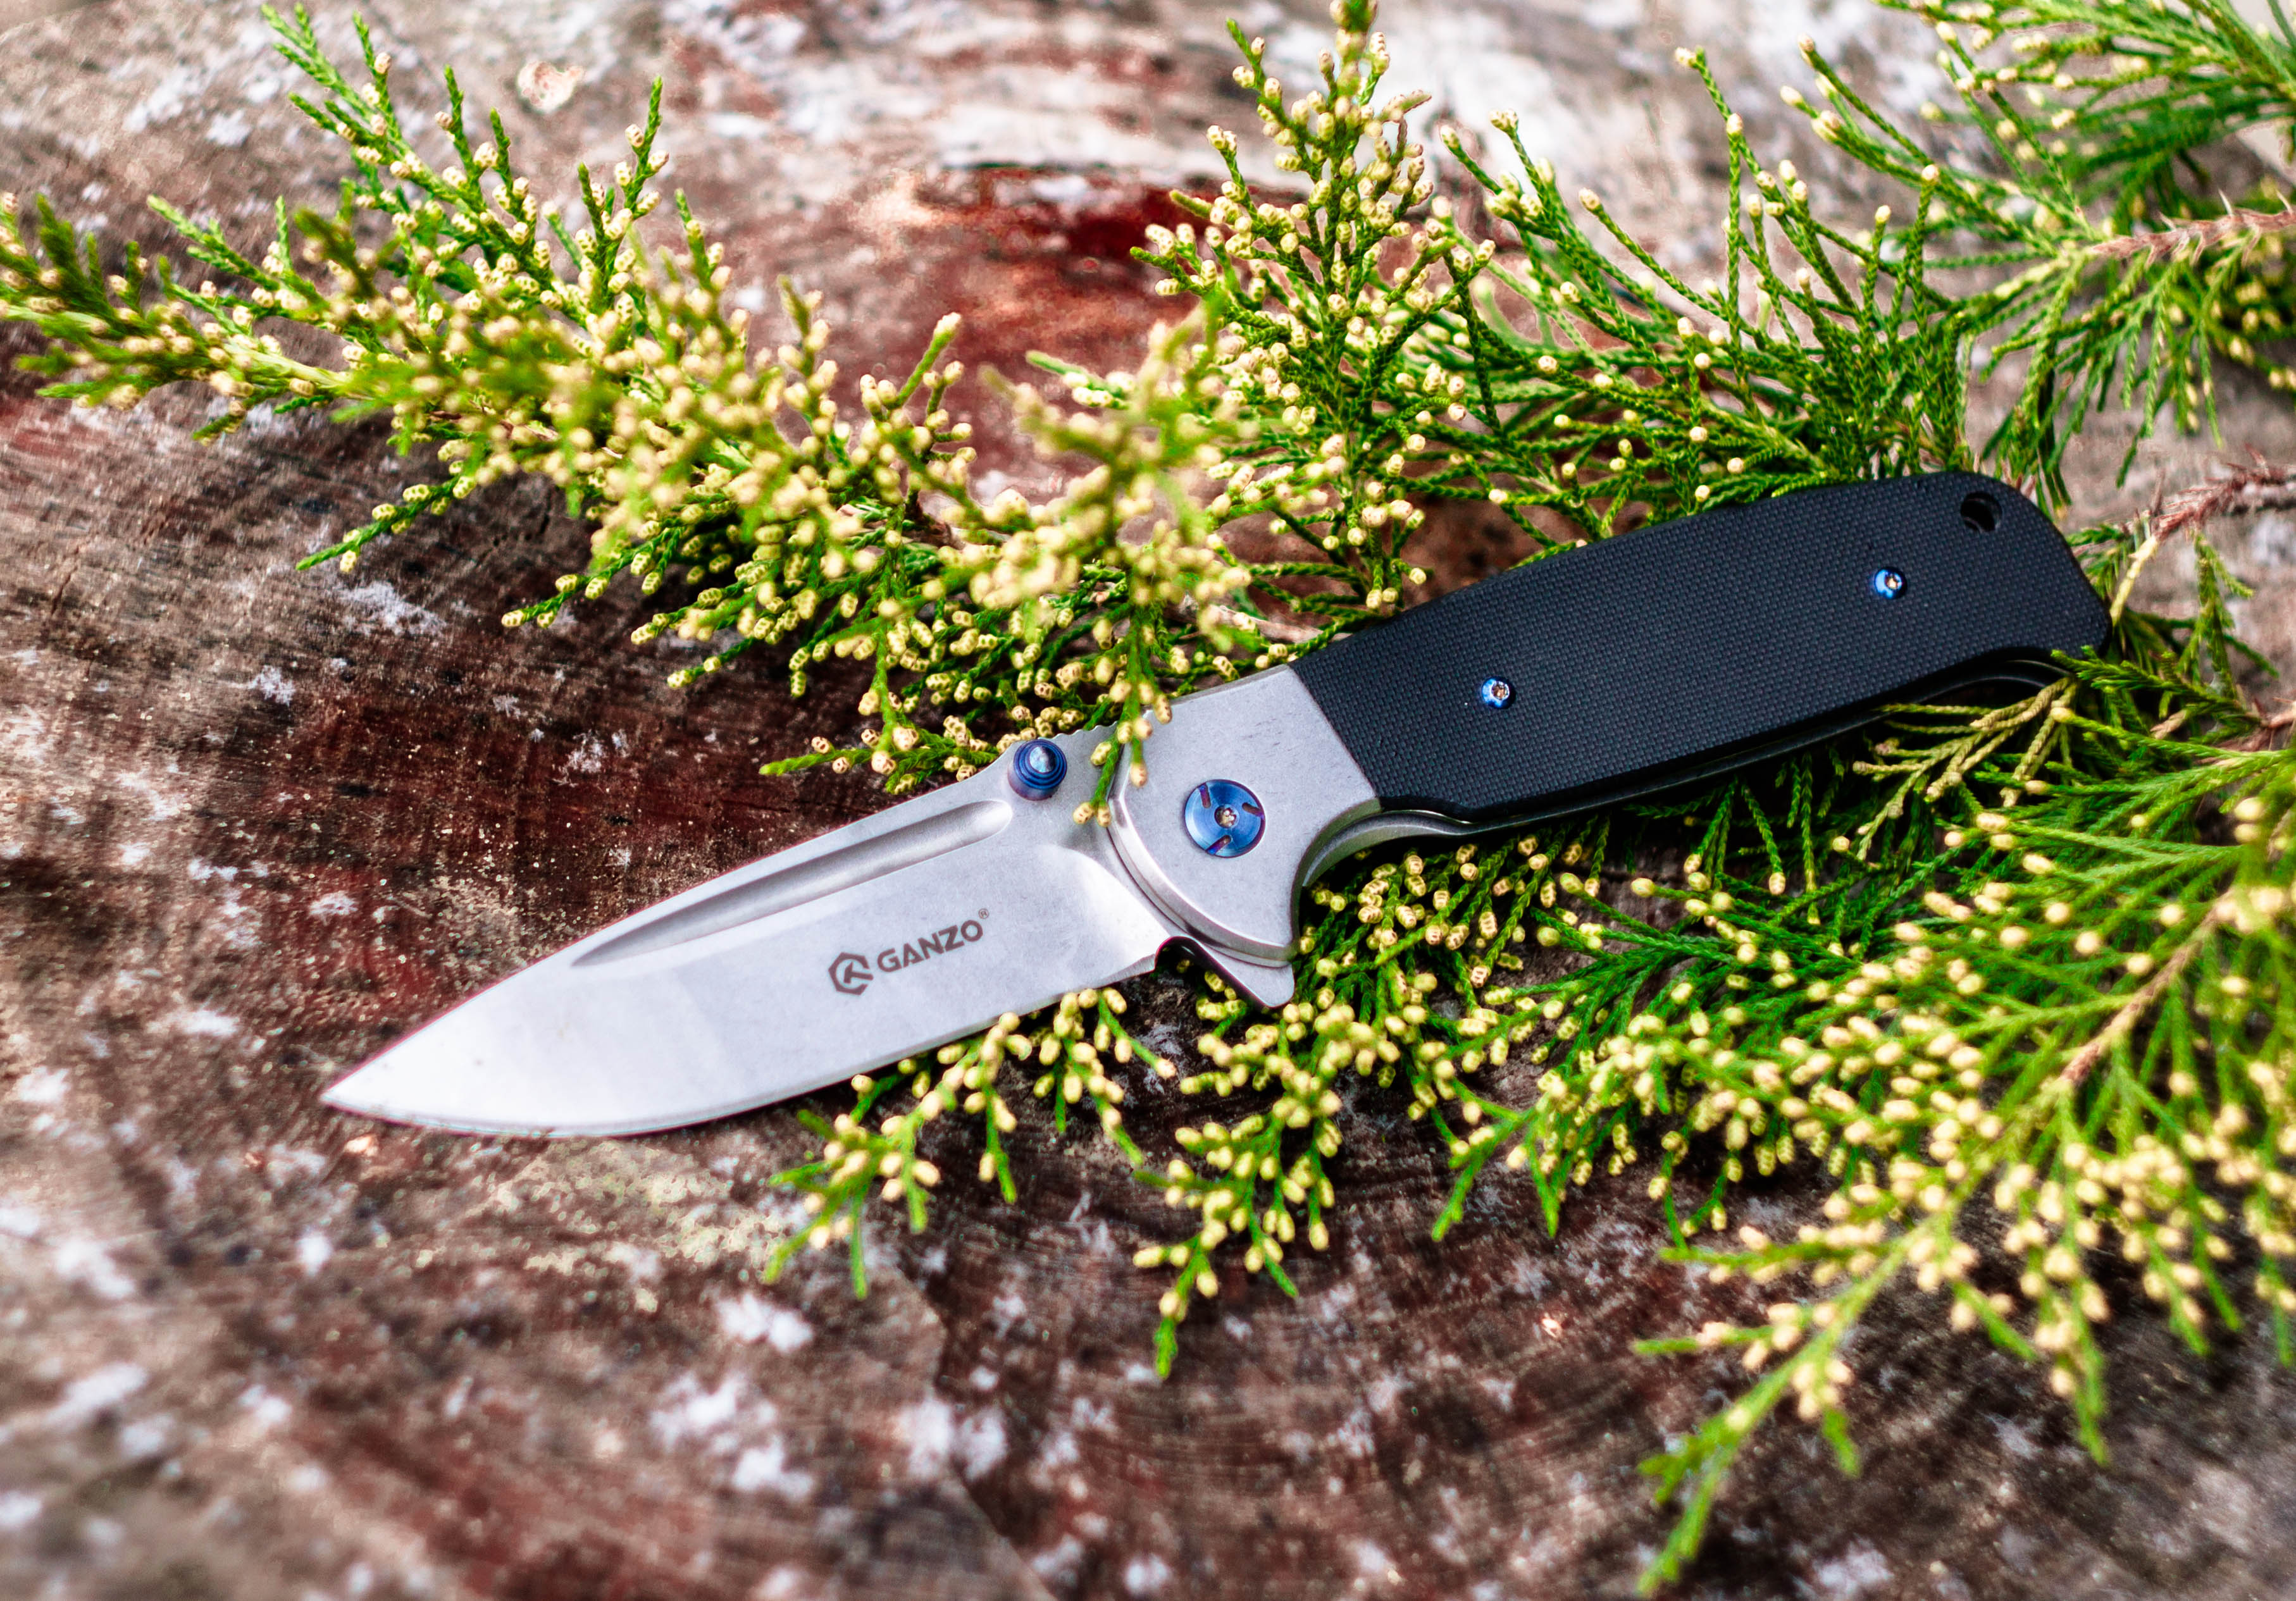
sharp, wood, tool, steel, macro, flora, weapon, knife, cut, flowers, close up, leaves, outdoors, blade, melee weapon